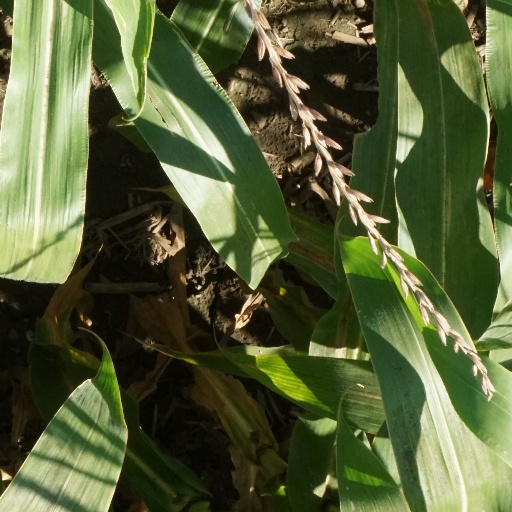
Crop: maize; corn